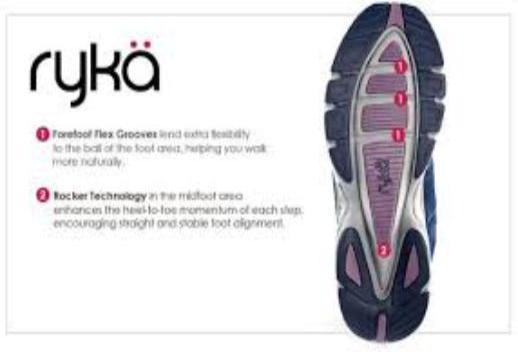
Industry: Clothes